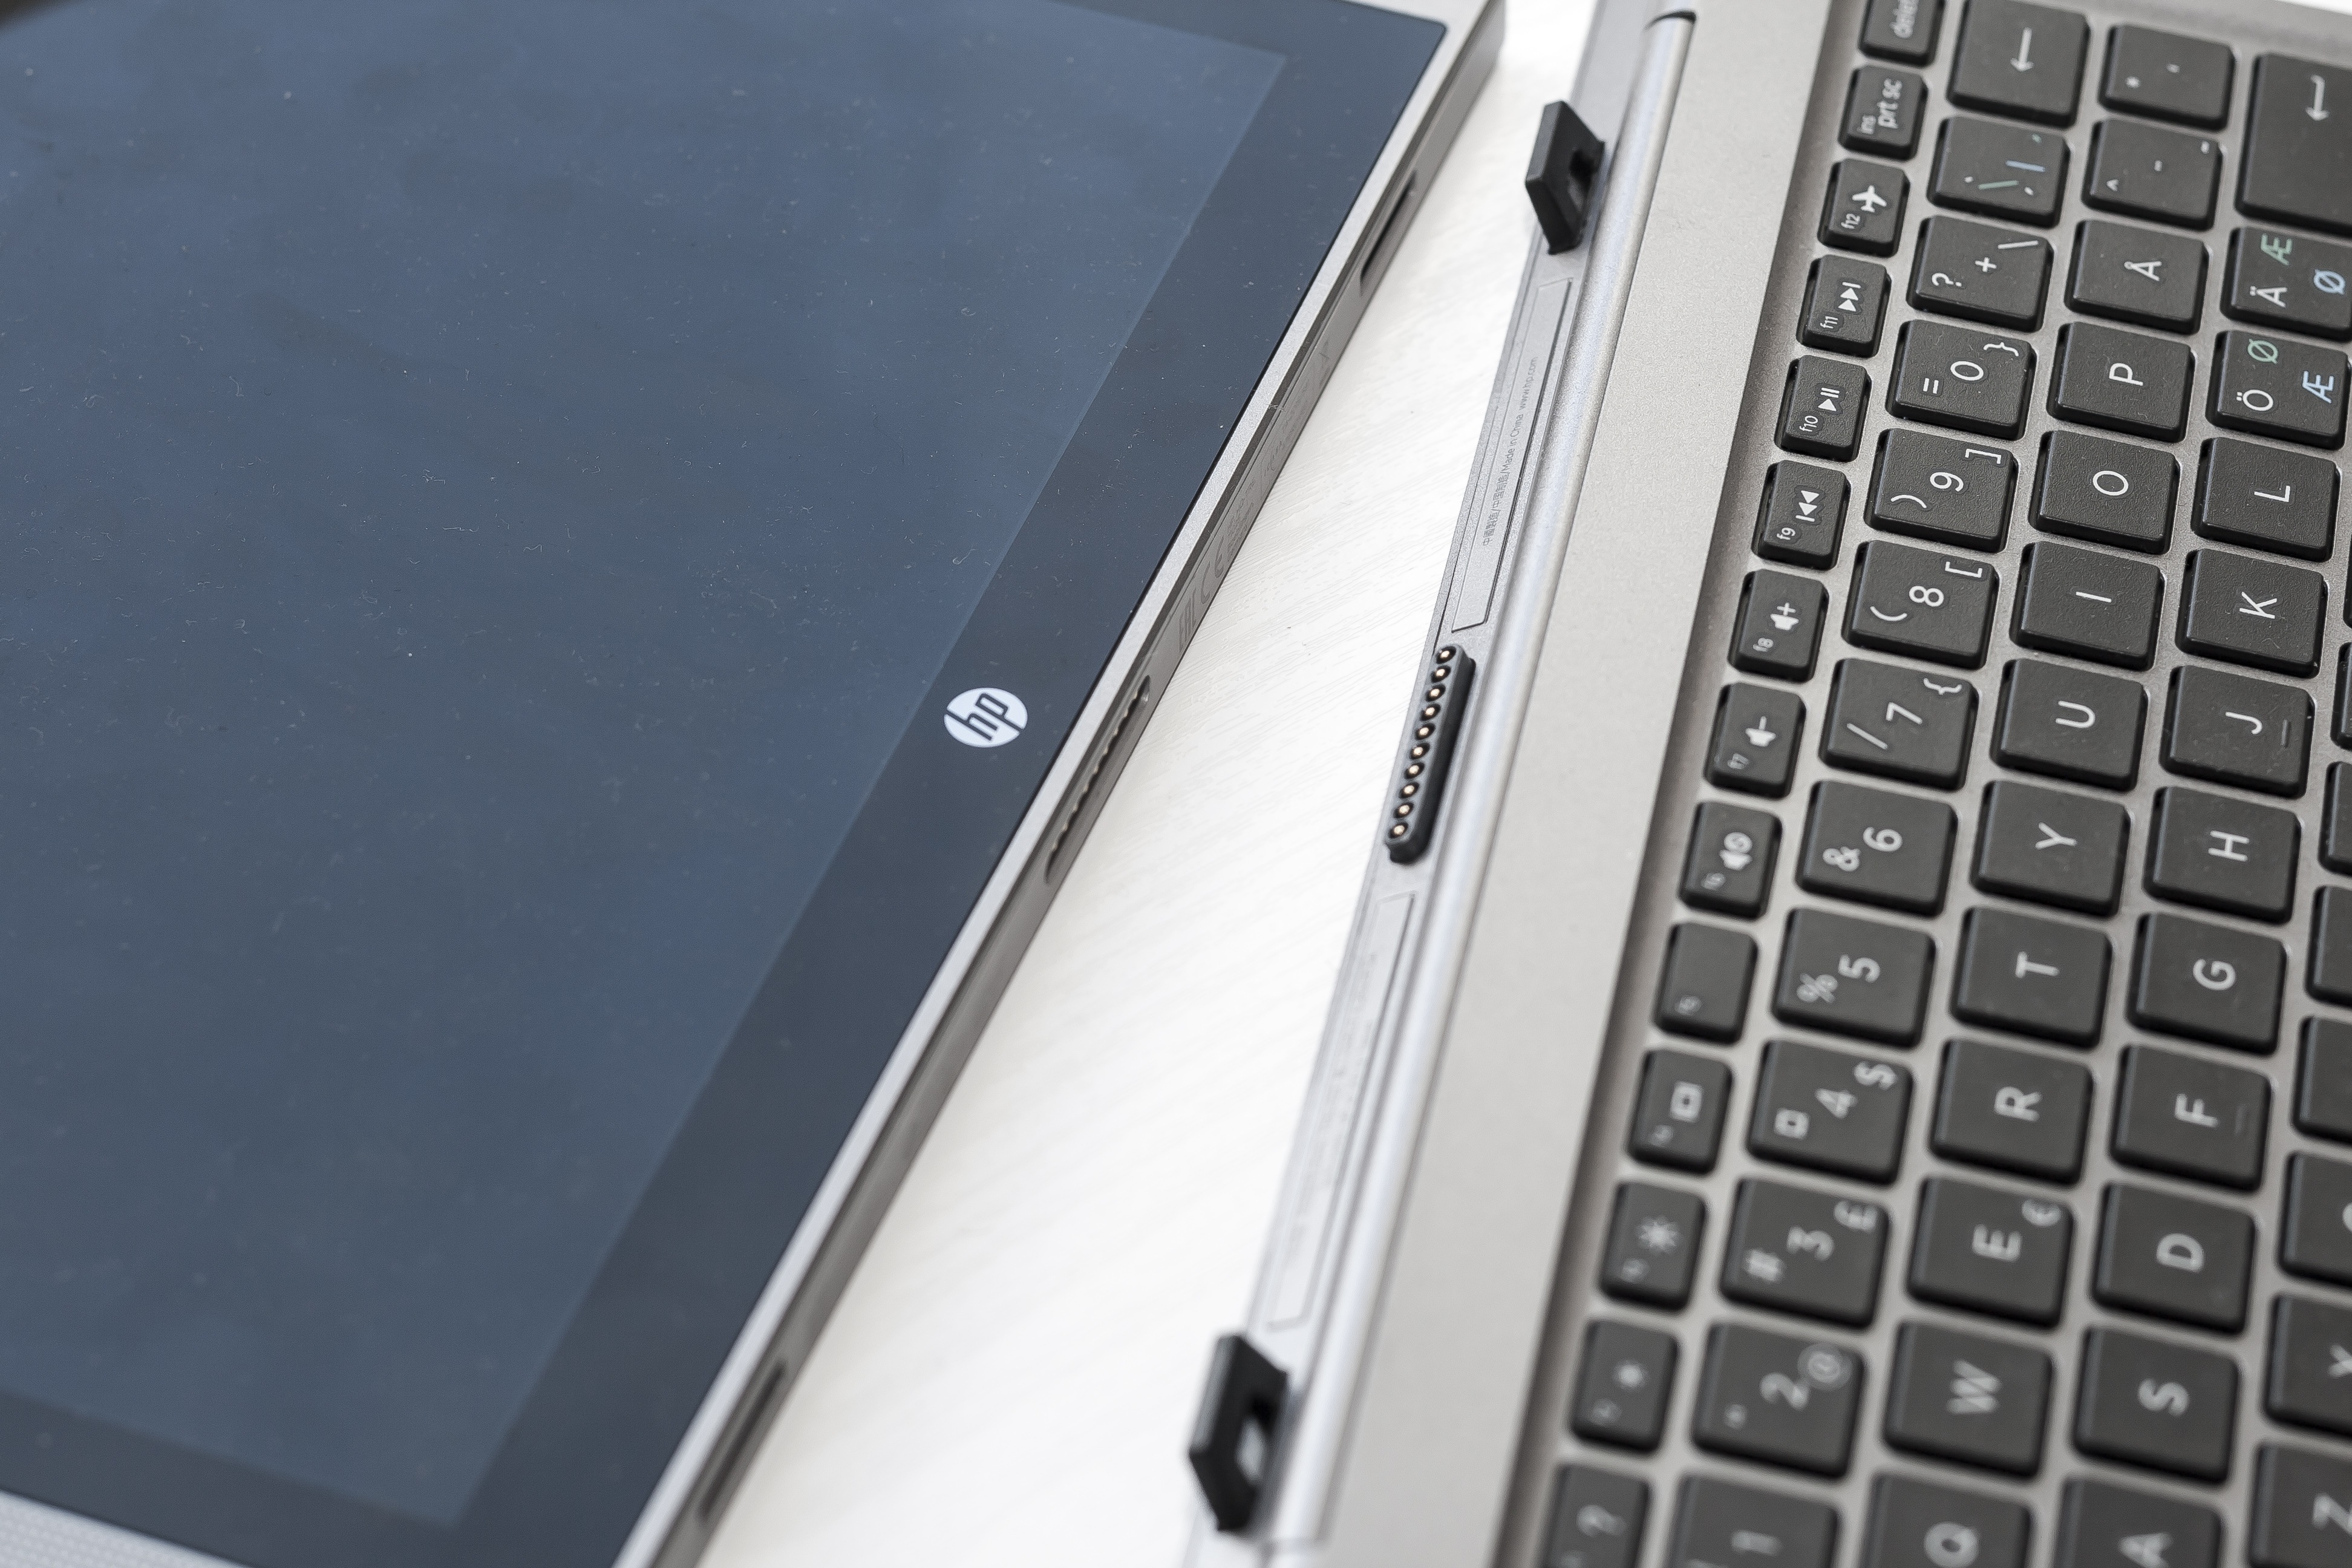
laptop, computer, dock, keyboard, technology, tablet, hp, multimedia, touch screen, portable, attachment, computer keyboard, netbook, personal computer, electronic device, computer hardware, laptop replacement keyboard